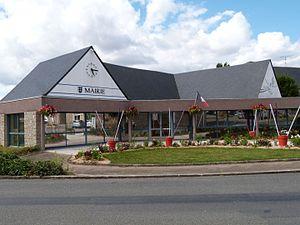
Mairie de Landéhen
Landéhen [lɑ̃deɛ̃] est une commune française située dans le département des Côtes-d'Armor en région Bretagne.